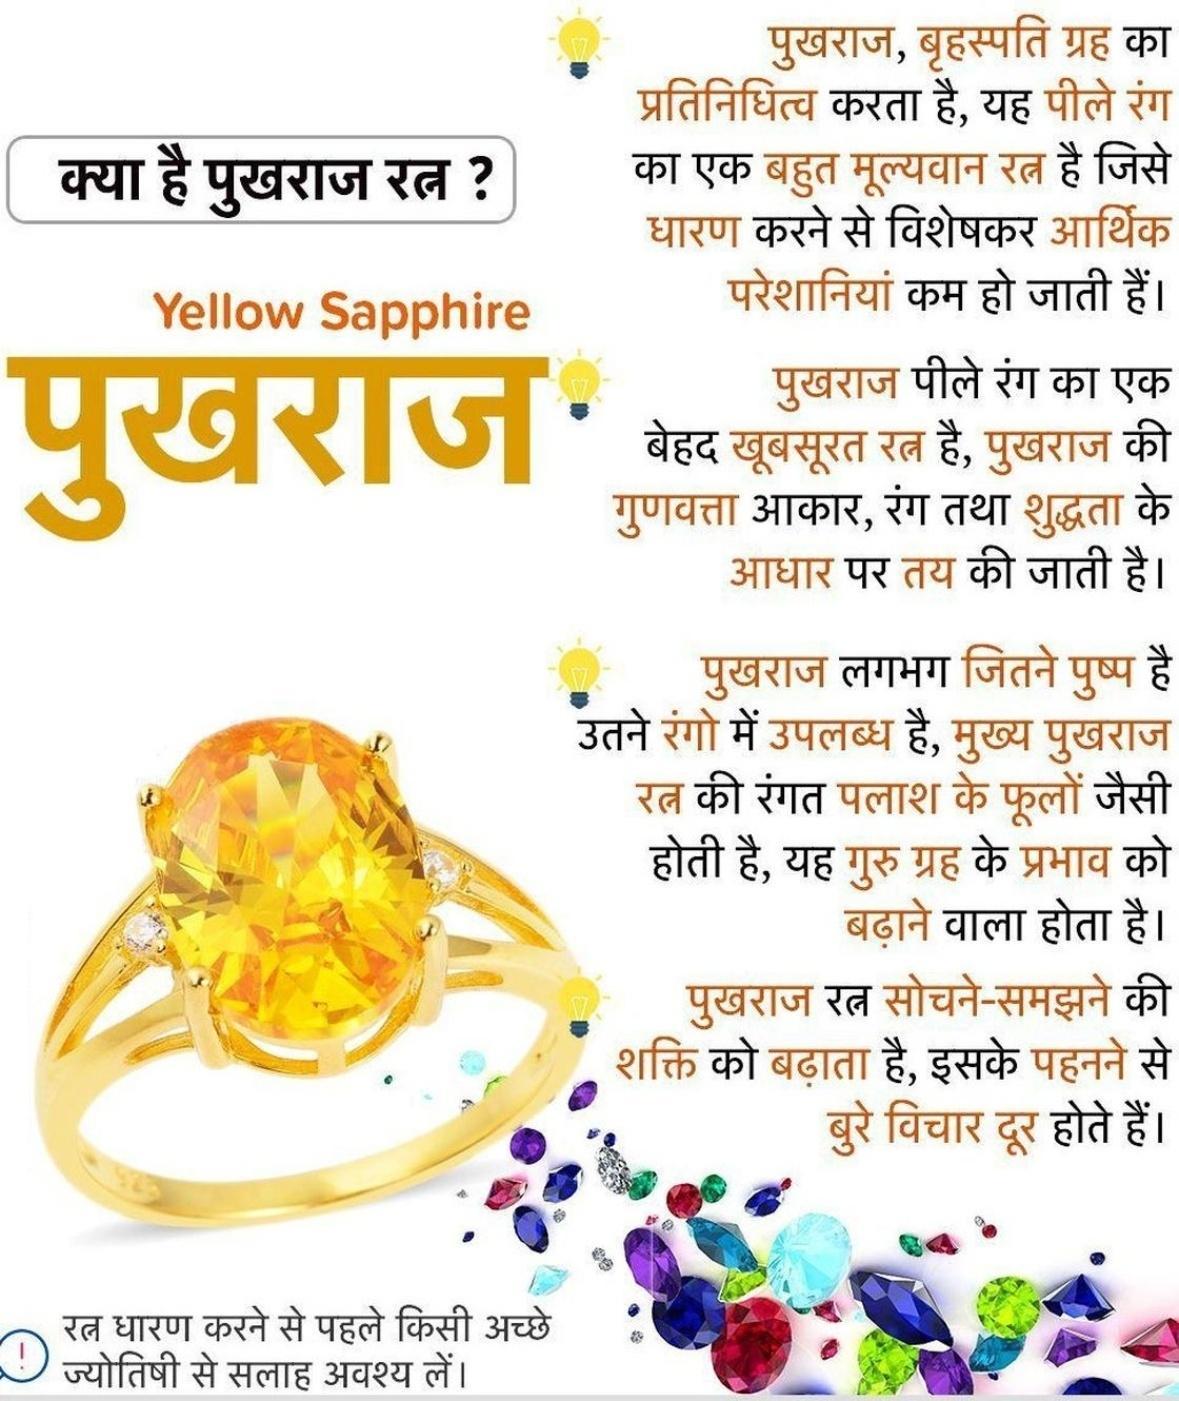
Chopra Gems Gold Plated Brass Natural Yellow Sapphire Gemstone Pendant Yellow (Men and Women)
Type: Necklaces & Pendants
Brand: Chopra Gems & Jewellery
Price: Rs. 271
 Yellow sapphire pukhraj panchdhatu pendant.This panchdhatu pendant is made up with 5 dhatus or metals namely gold, silver,copper,zinc and iron. This gemstone pendant is very pious compared to other nine gemstone with strong physical powers beneficial for scholars, academicians, teachers and other research fellows. The gemstone removes hurdles in late marriages or hitches in married life. Gains, profits and income flourishes by the grace of yellow sapphire. The yellow sapphire boosts positive energy and support for entrepreneurs and aspiring leaders in their respective fields.Treatment has been given to enhance its quality,it is well effective as astrological purpose.
Features: Type - natural yellow sapphire gemstone pendant,Color - yellow,For men and women
Included: 1 Natural Yellow Sapphire Gemstone Pendant